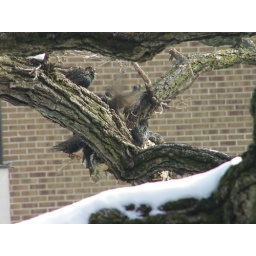
This tree right outside our office was being attacked by swarming Starlings. They destroyed the nest - poor squirrel!